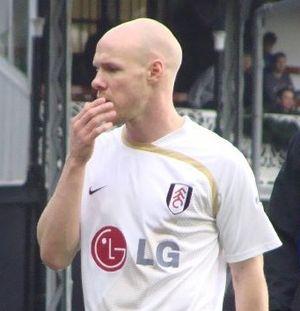
Andrew "Andy" Johnson, né le 10 février 1981 à Bedford, est un footballeur international anglais qui évolue au poste d'attaquant.